John Augustus Sutter Jr.

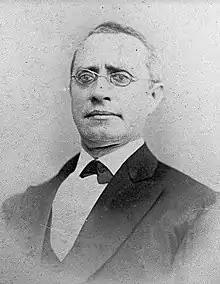

John Augustus Sutter Jr. (October 25, 1826 – September 21, 1897), known in Spanish as Don Juan Augusto Sutter, was a founder and planner of the City of Sacramento in California, a U.S. Consul in Acapulco, Mexico and the son of German-born, Swiss-raised American pioneer John Augustus Sutter Sr.